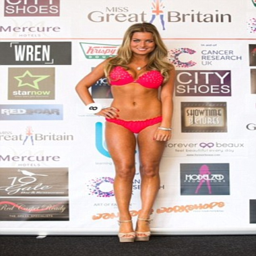
troubled : the beauty queen was left bereft after losing her title following a move which person insisted to magazine was